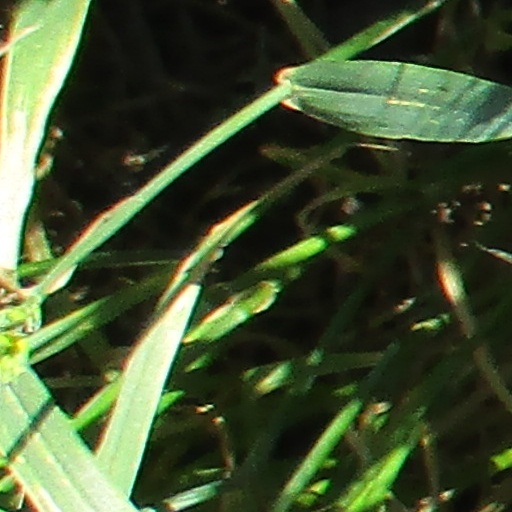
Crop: wheat